International Anti-Corruption Academy

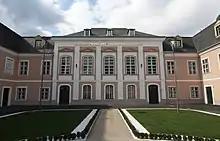
Campus in Laxenburg

The International Anti-Corruption Academy (IACA) is an international intergovernmental organization based in Laxenburg, Austria, that teaches government officials and professionals about anti-corruption measures. Membership to the organization is open to UN-member states and intergovernmental organizations, without a mandatory membership fee.